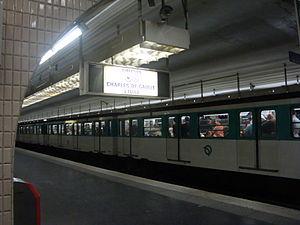
Une rame direction Nation à l'arrêt à la station Kléber sur la ligne 6 du métro de Paris.